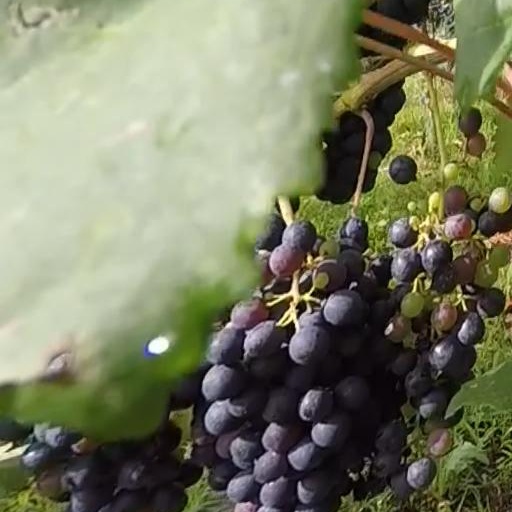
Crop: grape